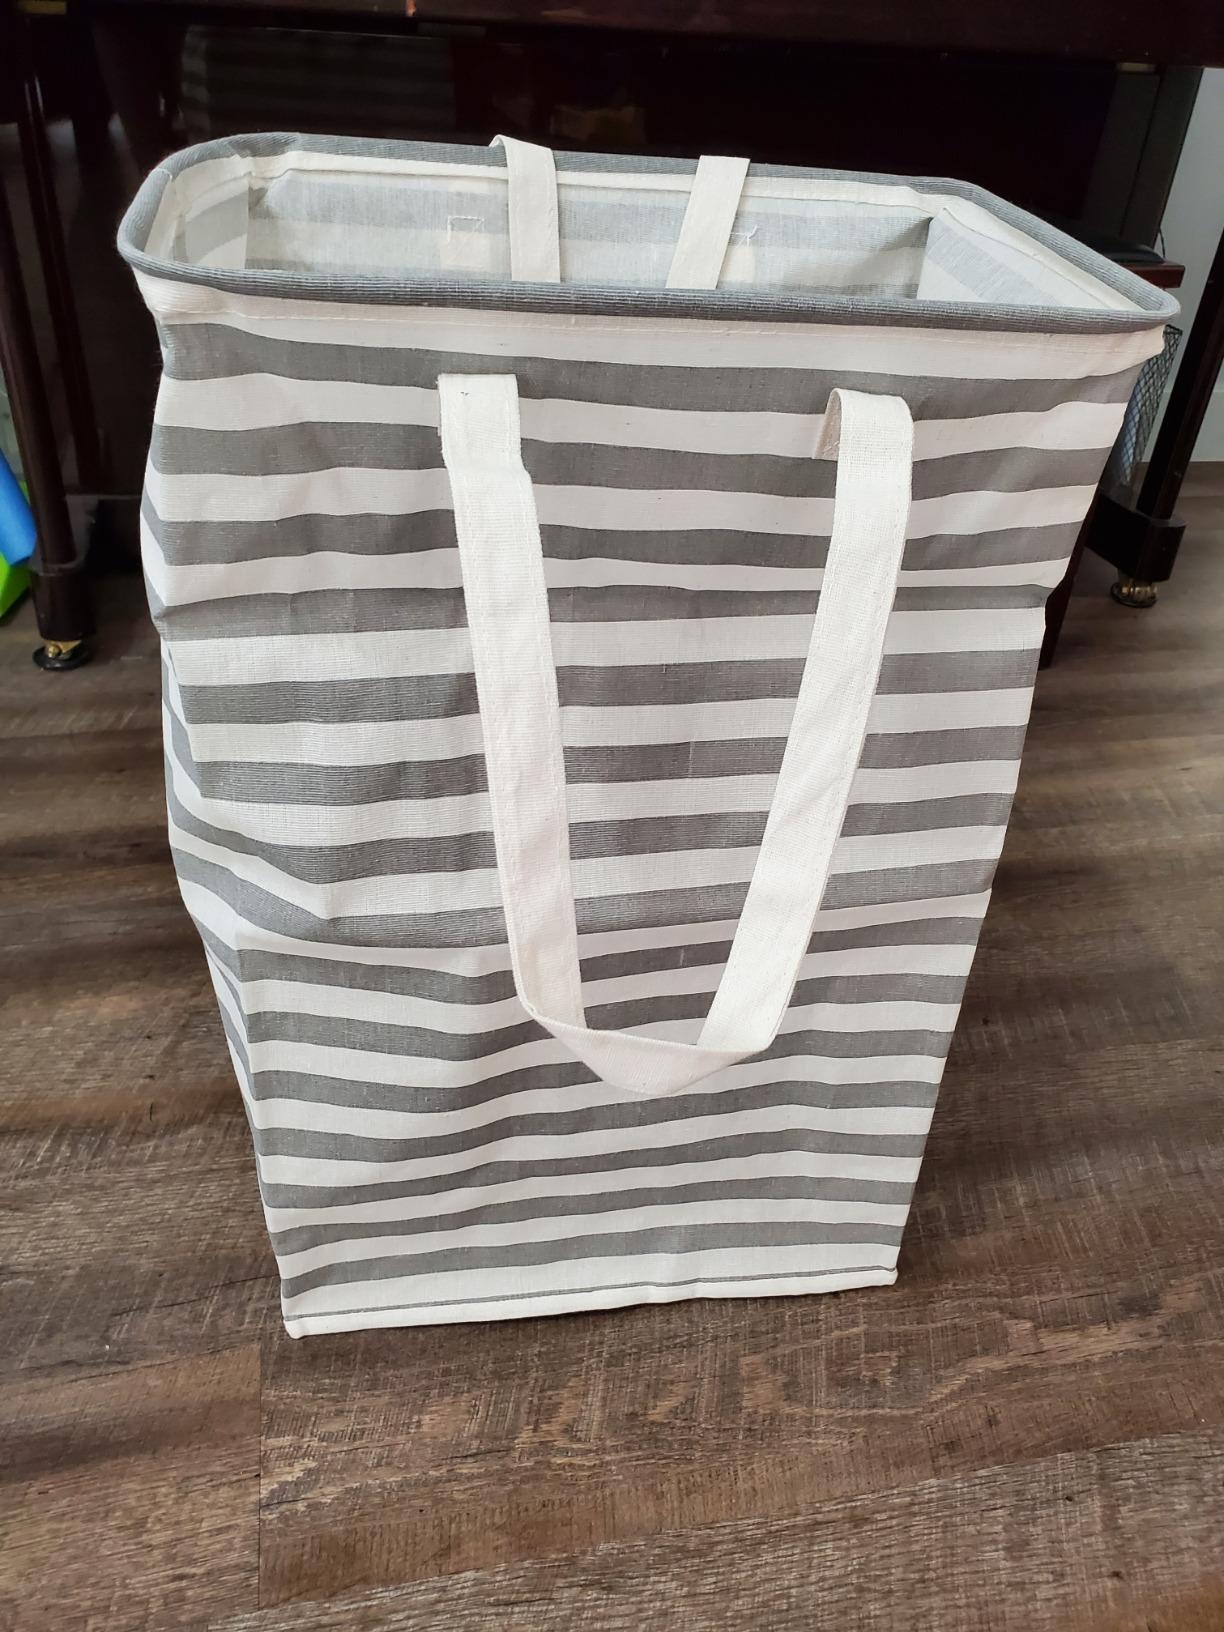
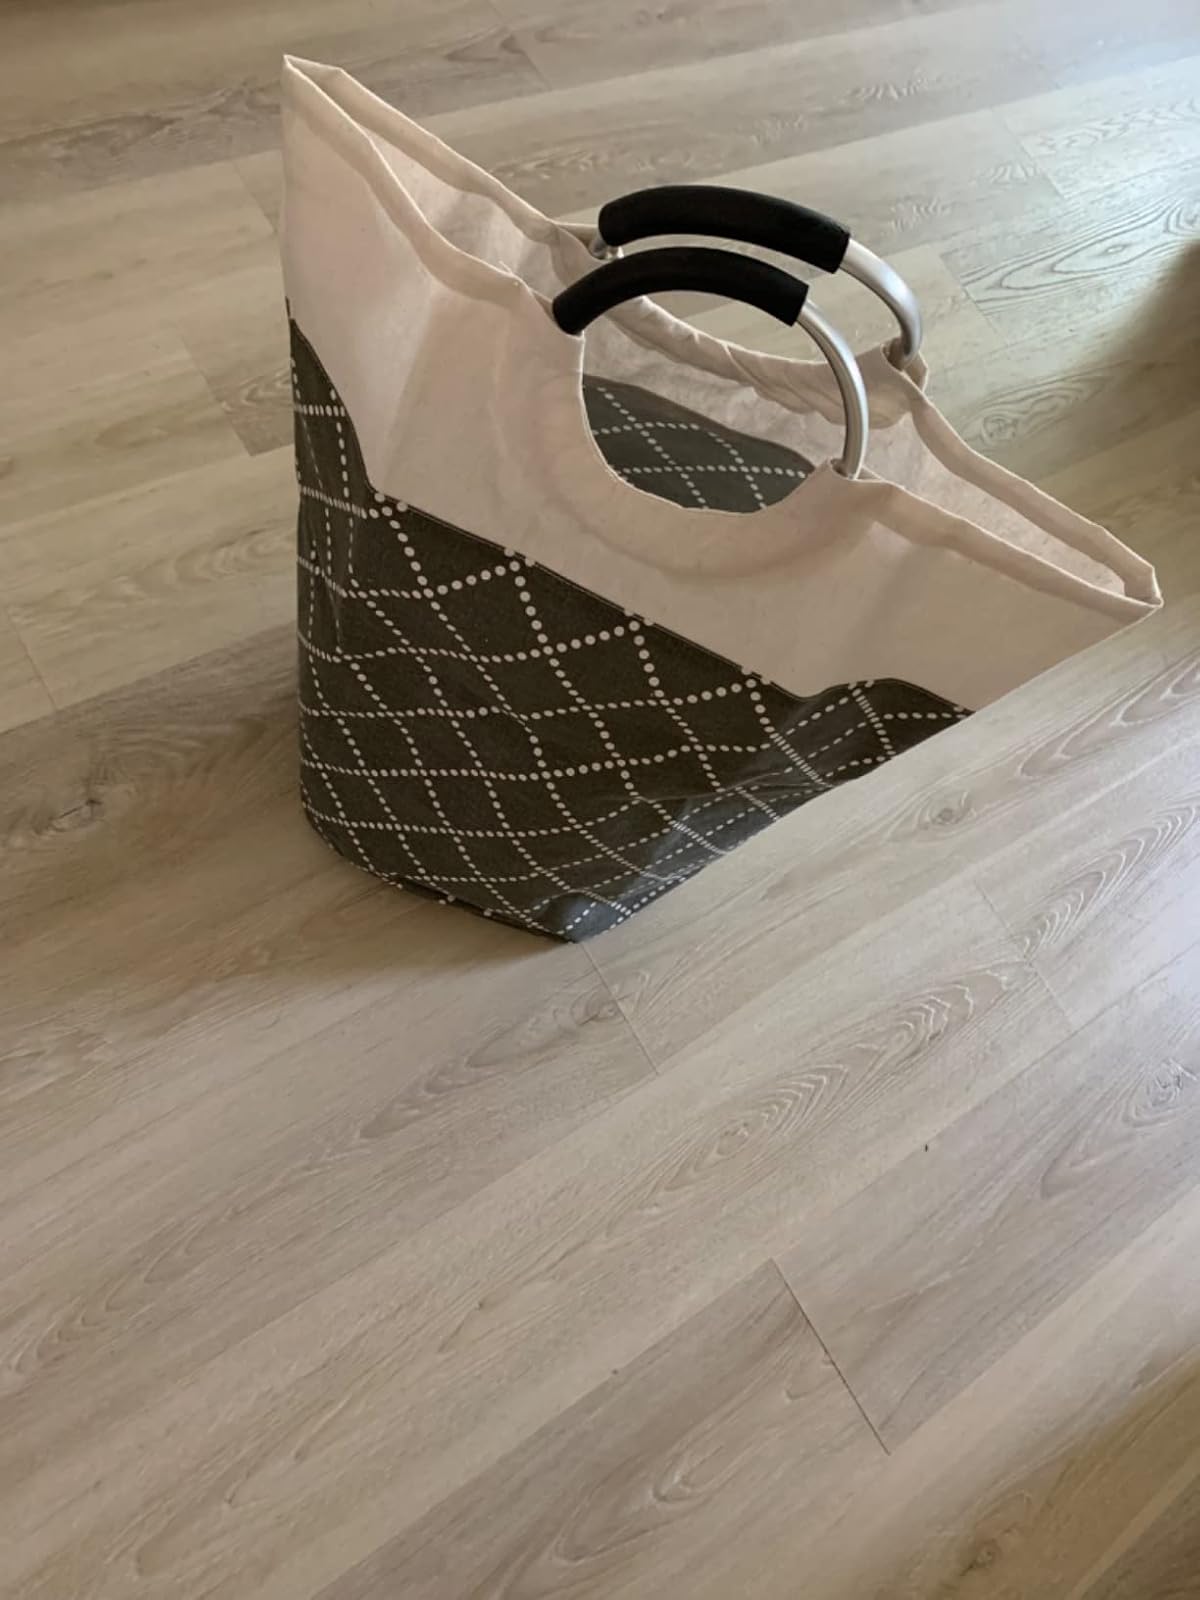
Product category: items_hamper
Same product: no